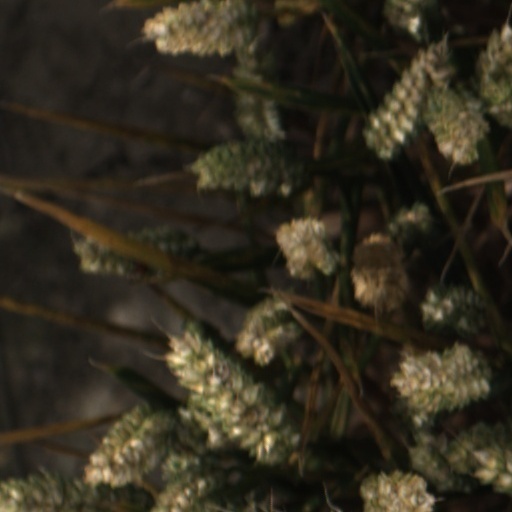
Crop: wheat